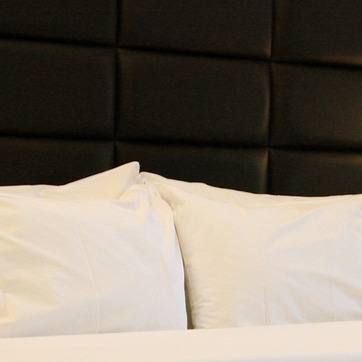
Material: leather